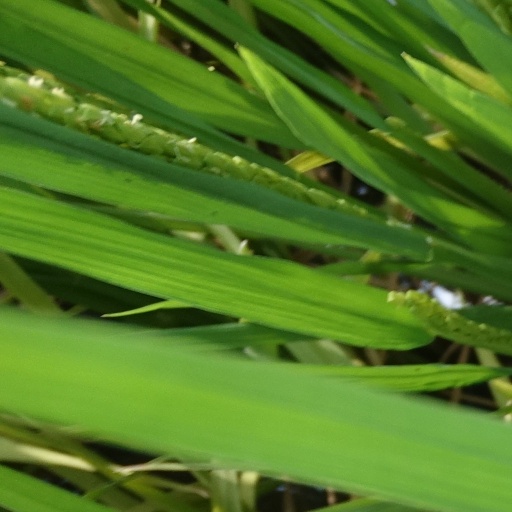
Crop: rice